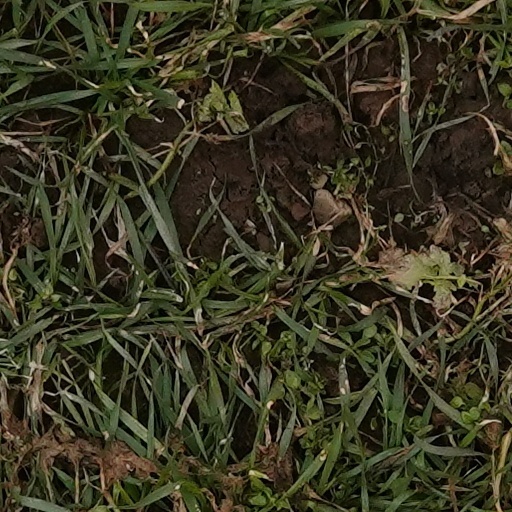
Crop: wheat